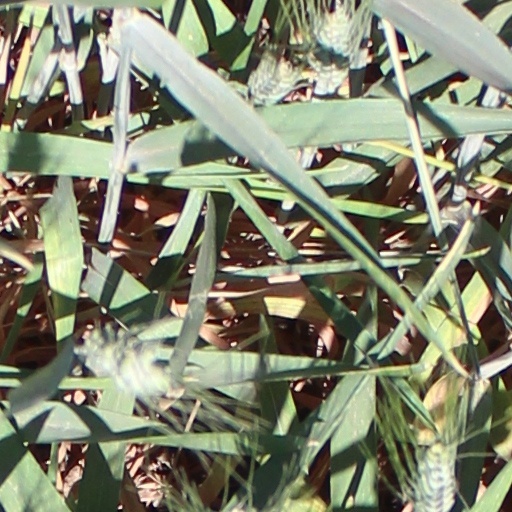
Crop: wheat